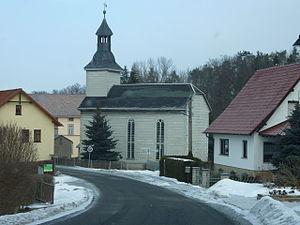
Wipfratal est une municipalité allemande du land de Thuringe, dans l'arrondissement d'Ilm, au centre de l'Allemagne. En 2015, sa population est de 2 880 habitants.